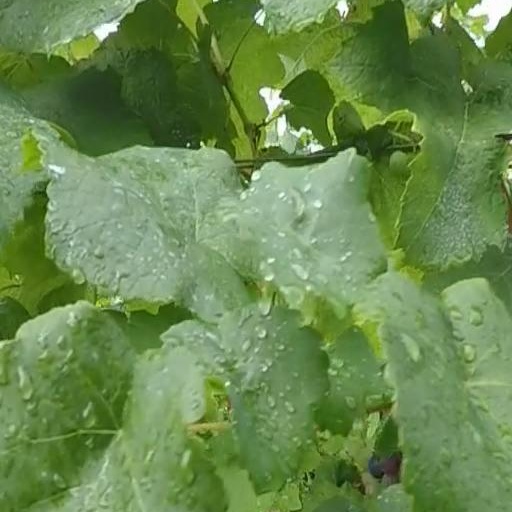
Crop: grape